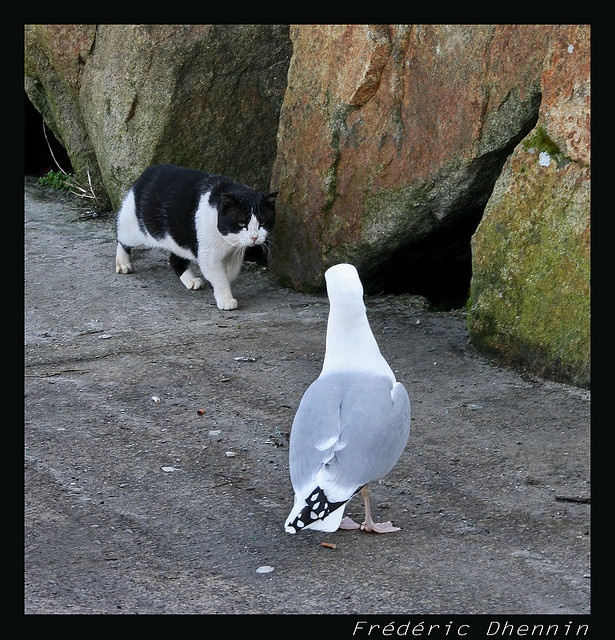
Cat approaching pigeon on cement with rocks in daylight
A cat staring down a seagull on a sidewalk.
A cat is checking out a bird in front of a bunch of rocks.
there is a black and white cat walking towards a bird
A black and white cat looking at a large bird that is near it.